South Auckland

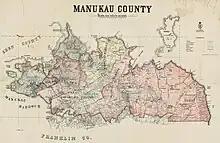
A cadastral map of the former Manukau County in 1918

In 1861, Governor George Grey ordered the construction of the Great South Road further into the Waikato, due to fears of potential invasion of Waikato Tainui. On 9 July 1863, due to fears of the Māori King Movement, Governor Grey proclaimed that all Māori living in the South Auckland area needed to swear loyalty to the Queen and give up their weapons. Most people refused due to strong links to Tainui, leaving for the south before the Government's Invasion of the Waikato. Small numbers of people remained, in order to tend to their farms and for ahi kā (land rights through continued occupation). Most Māori occupants of the area felt they had no choice due to their strong ties to Tainui and Pōtatau Te Wherowhero, and were forced to flee to the south. While fleeing, Te Ākitai Waiohua rangatira Ihaka Takanini and his family were captured by his former neighbour, Lieutenant-Colonel Marmaduke Nixon, and taken prisoner on Rakino Island, where Ihaka Takanini died.